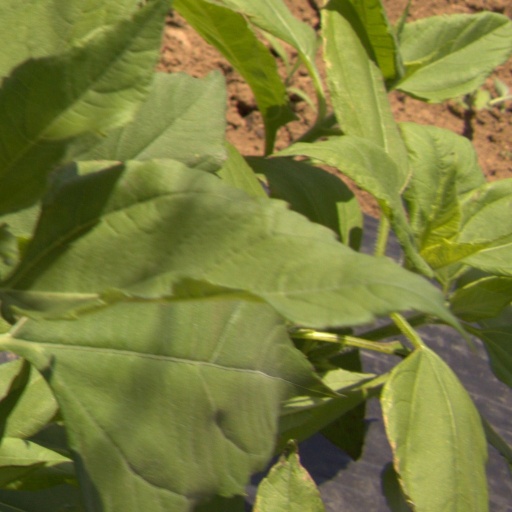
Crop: Jerusalem artichoke